Tornadoes of 2008

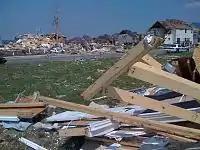
Damage from a tornado in Suffolk, Virginia

There were 15 confirmed tornadoes on April 28 as low-topped supercells developed in Eastern Virginia and Eastern North Carolina. The three stronger tornadoes were in Suffolk, Colonial Heights, and Brunswick County near Freeman in Virginia. Other Virginia tornadoes included one near Claremont in Surry County, another in Carrsville in Isle of Wight County, and another on the border of Mathews, and Gloucester Counties. These tornadoes were less damaging than the ones mentioned above. The tornadoes reportedly injured more than 200 people. Many houses were damaged or destroyed and the Southpark Mall and an elementary school in Colonial Heights were heavily damaged. Damage was also reported to a Suffolk hospital after cars were tossed around. One fatality was reported, but was found to not be tornado-related. Eight tornadoes were confirmed in Virginia while another was confirmed one in North Carolina. The Suffolk tornado was rated EF3, while the Brunswick County and Colonial Heights storms were both rated EF1.